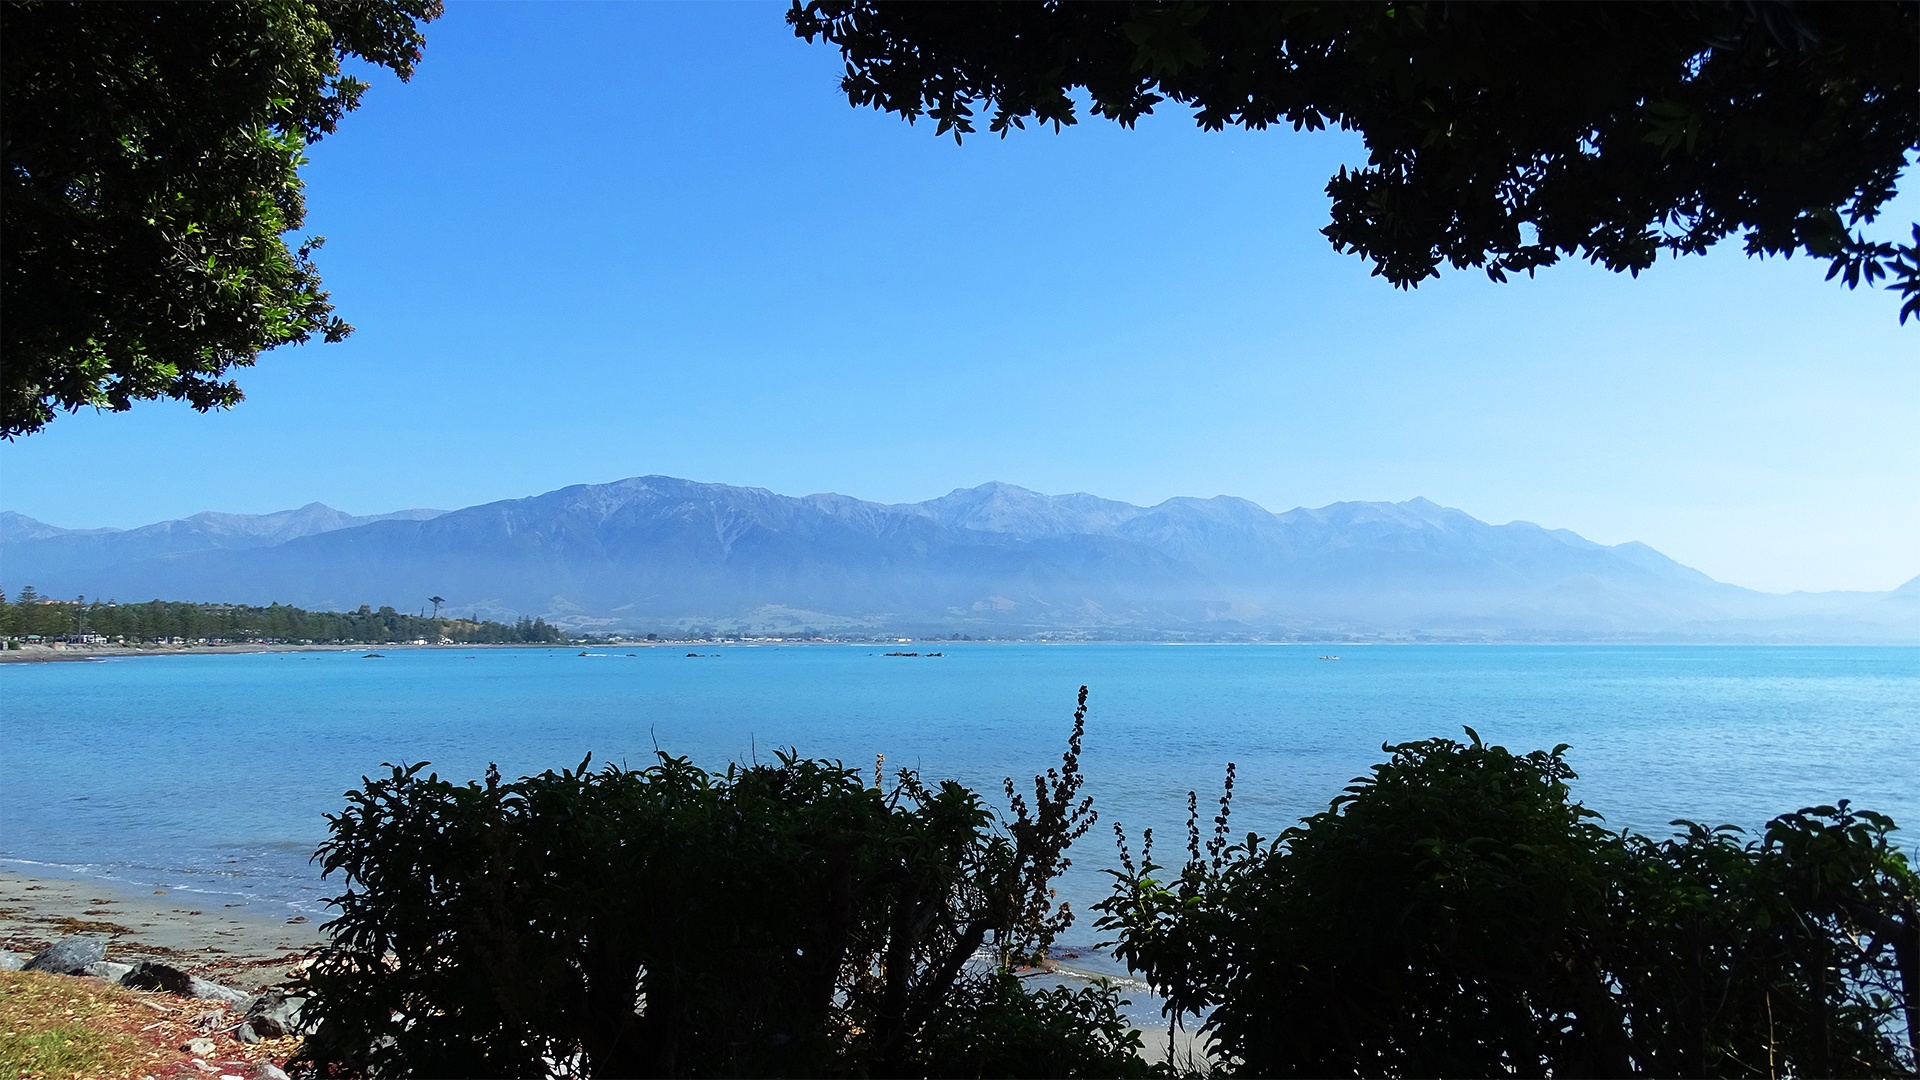
beach, landscape, sea, coast, tree, water, nature, ocean, mountain, sky, shore, lake, vacation, bay, body of water, trees, mar, litoral, day, serra, orla, salt water, woody plant